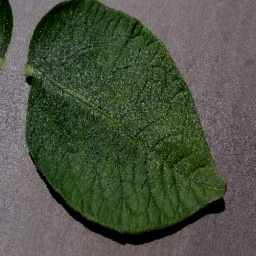
Etiqueta: Sana